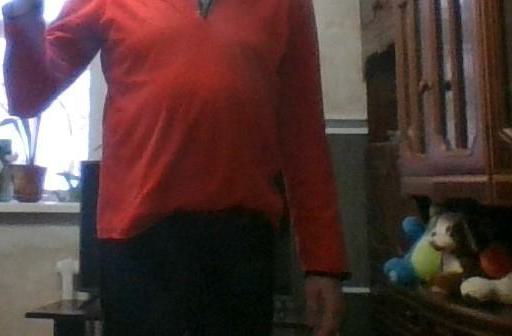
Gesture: no_gesture